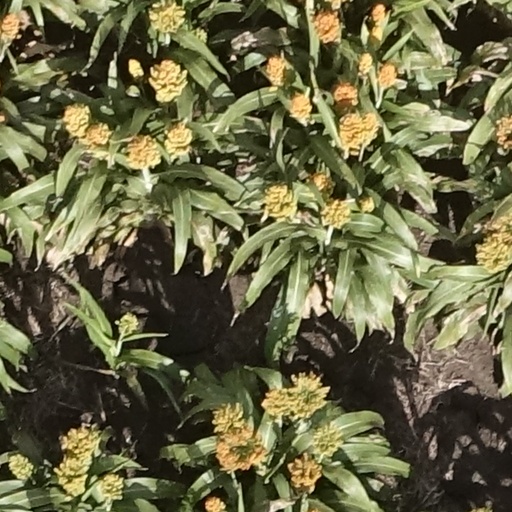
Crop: sorghum